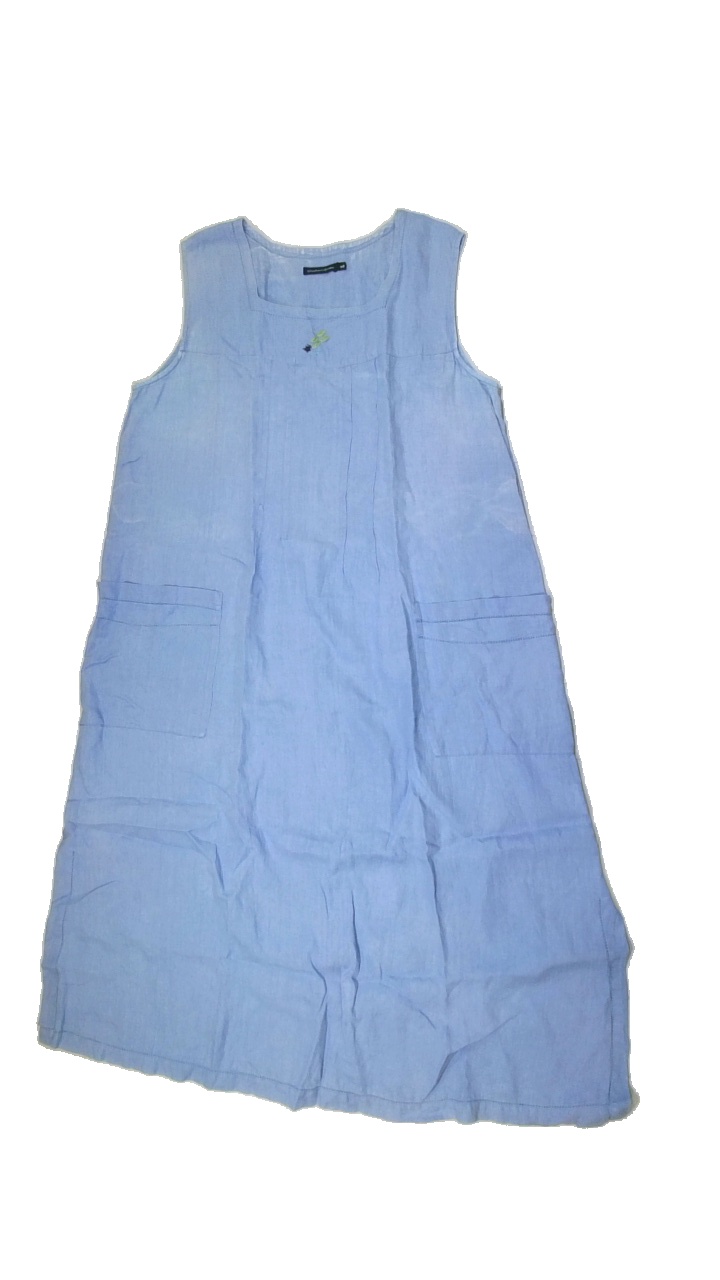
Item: Dress (Ladies)
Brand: Gudrun Sjödén
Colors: Blue
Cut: None
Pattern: Embroidered
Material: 100% cotton
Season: Summer
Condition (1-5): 3
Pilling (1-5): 5
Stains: Major
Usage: Export
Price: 50-100